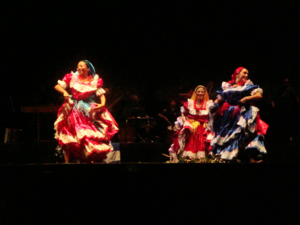
La culture salvadorienne, ou culture du Salvador, pays d'Amérique centrale, façade pacifique, désigne d'abord les pratiques culturelles observables de ses habitants.